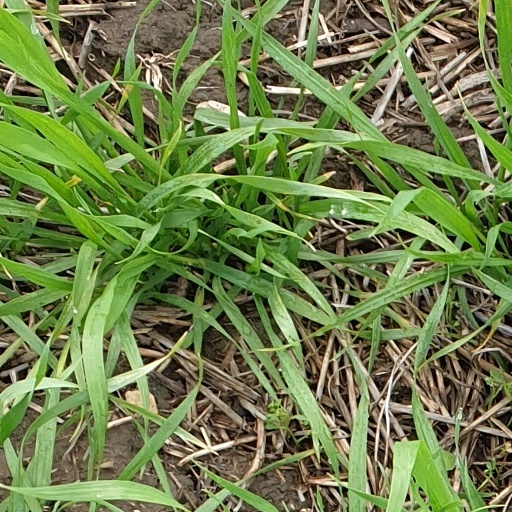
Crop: wheat